Rubicon model

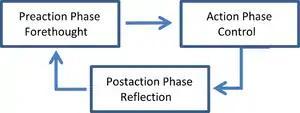
A feedback model of the motivation-volition process. Lower labels are terminology of Zimmerman.

In psychological theories of motivation, the Rubicon model, more completely the Rubicon model of action phases, makes a distinction between motivational and volitional processes. The Rubicon model "defines clear boundaries between motivational and action phases." The first boundary "separates the motivational process of the predecisional phase from the volitional processes of postdecisional phase." Another boundary is that between initiation and conclusion of an action. A self-regulatory feedback model incorporating these interfaces was proposed later by others, as illustrated in the figure.